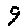
Label: 9